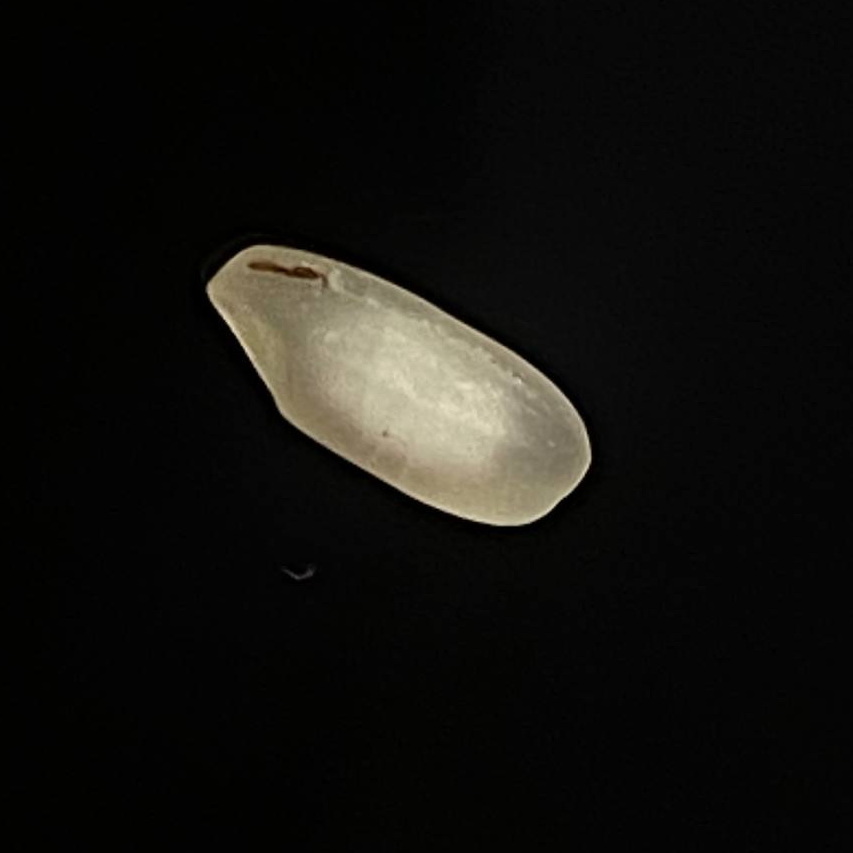
Rice variety: Bashful